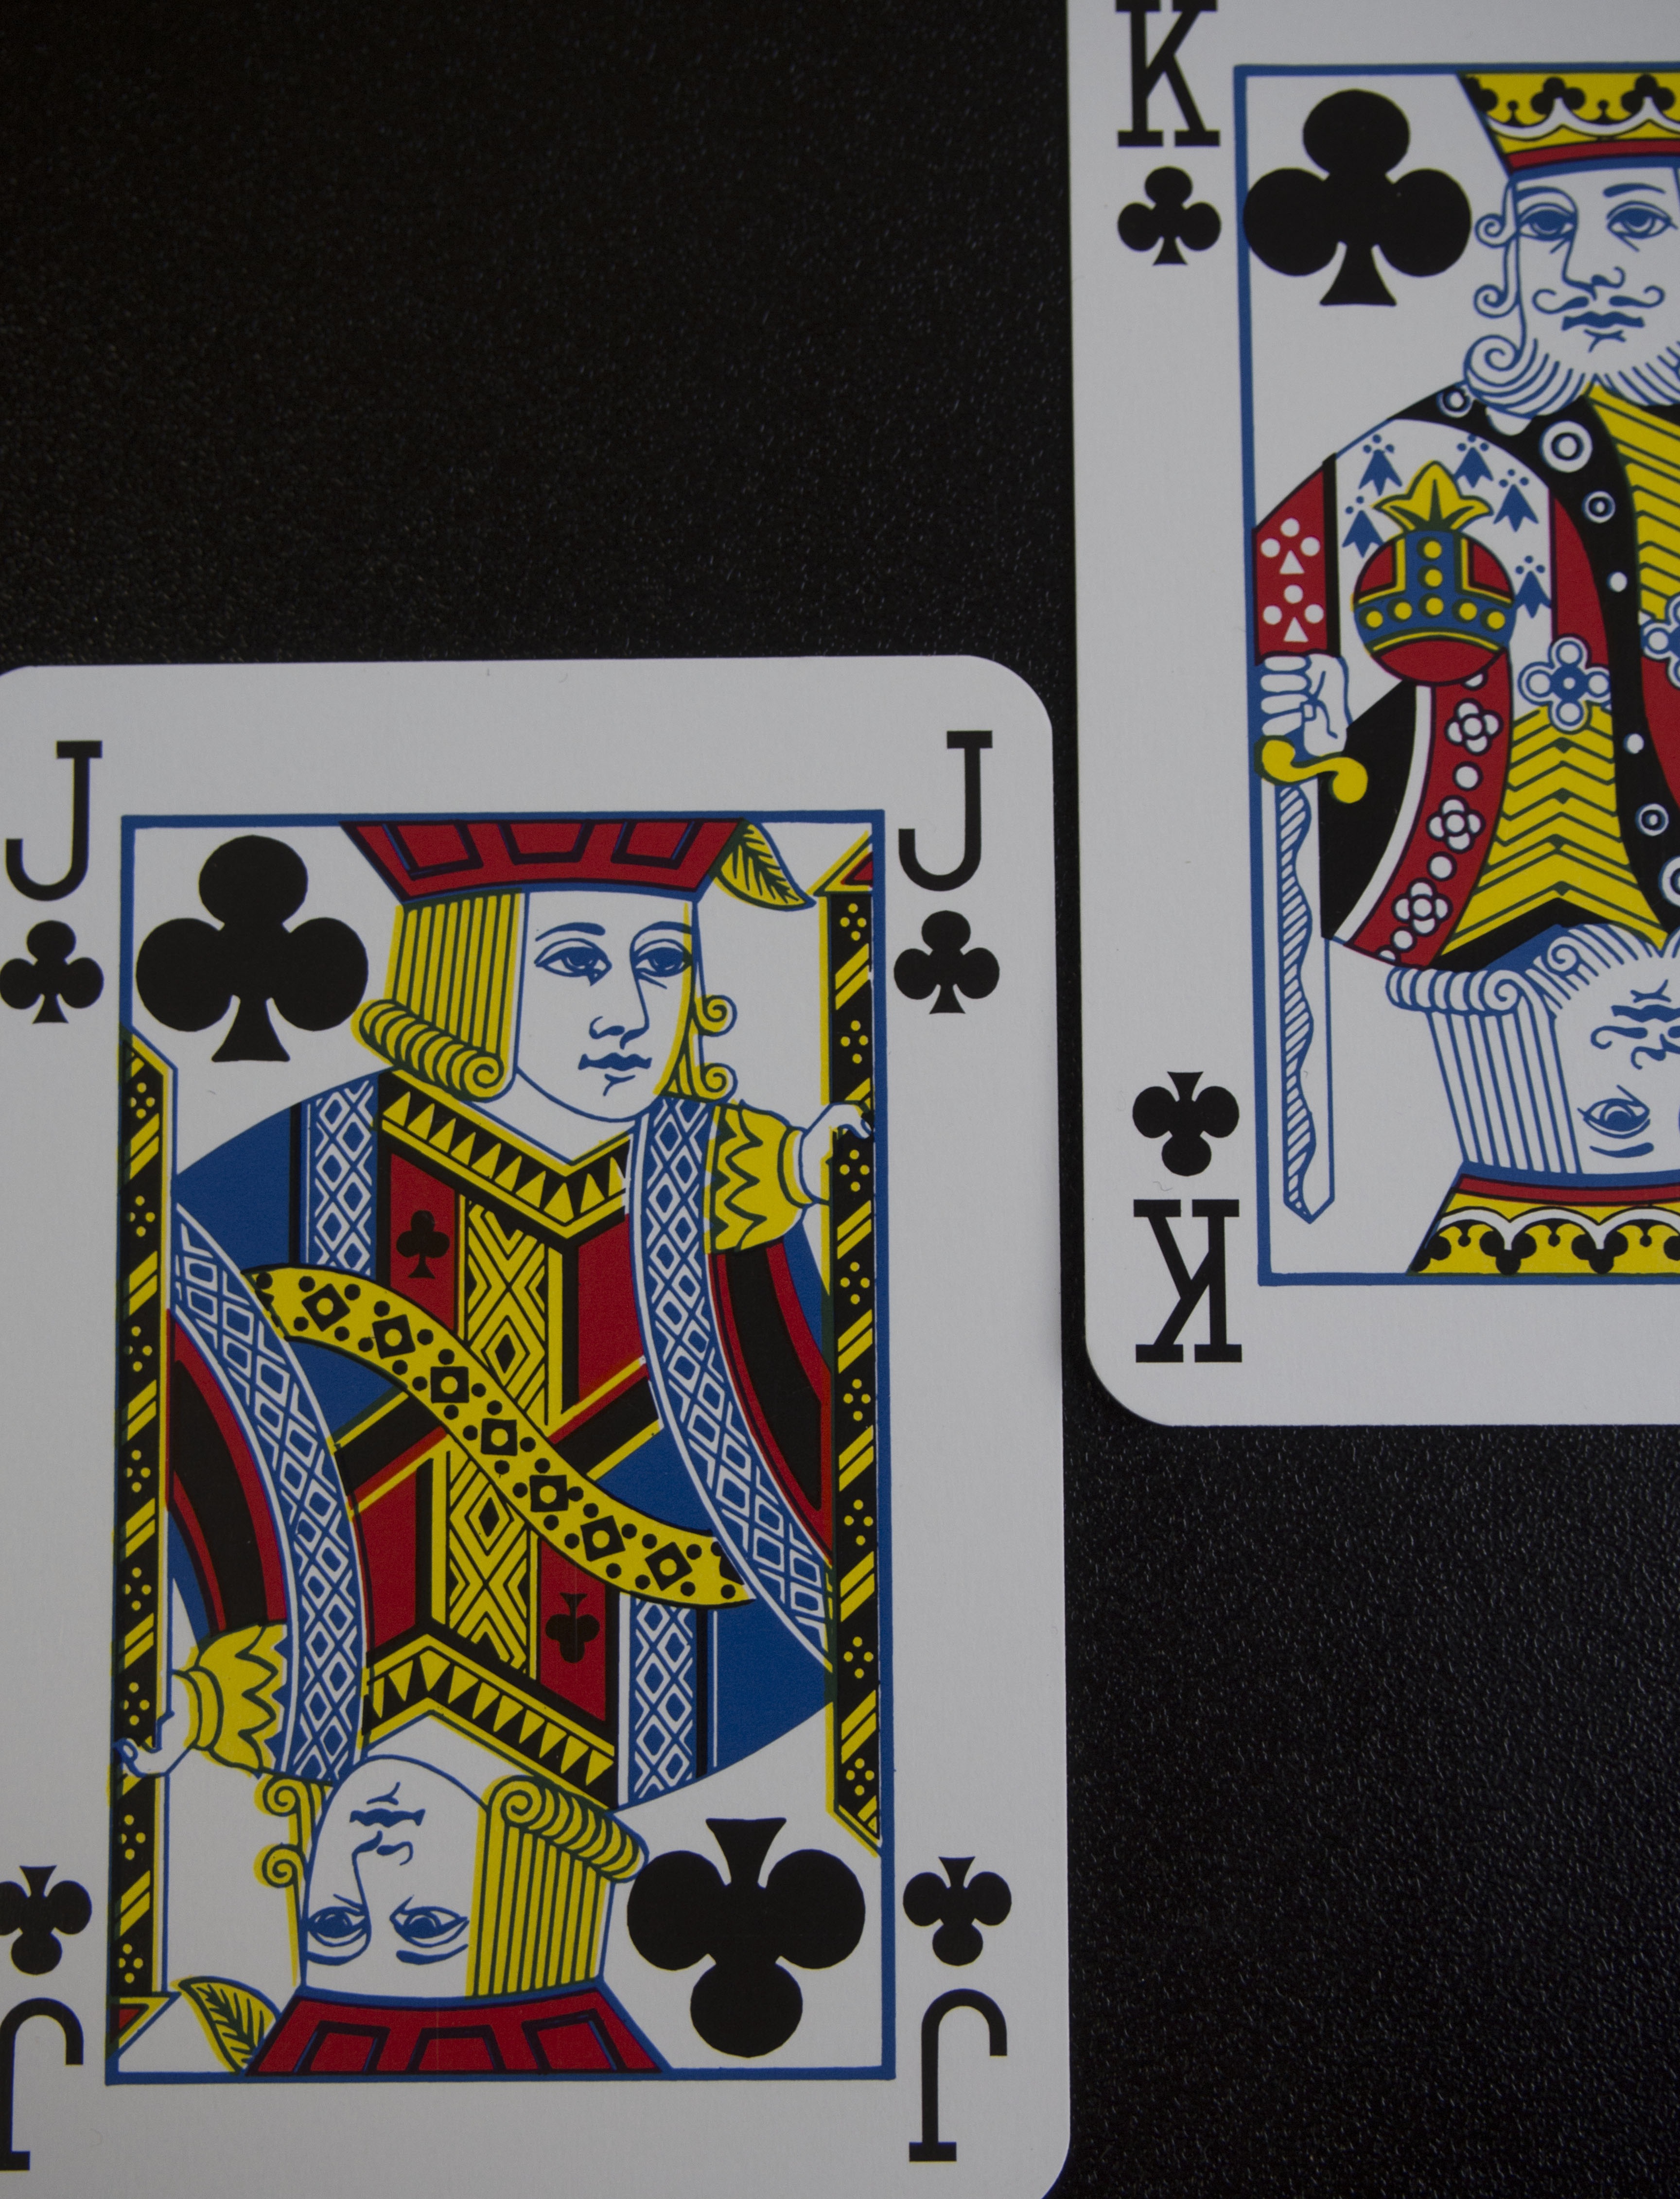
recreation, father, son, power, illustration, heritage, royal, games, conflict, noble, thumb, master, authority, dominance, card game, suppression, playing card, cross boy, indoor games and sports